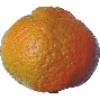
Label: mandarine